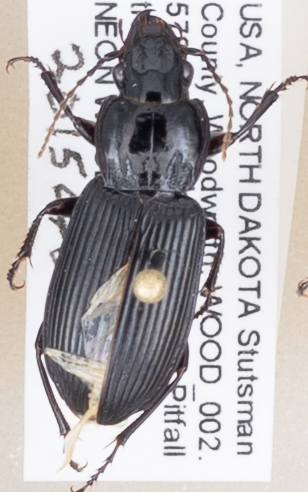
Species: Pterostichus melanarius melanarius
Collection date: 2015-07-22
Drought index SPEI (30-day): -0.54
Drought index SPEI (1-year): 0.36
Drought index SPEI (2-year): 0.662